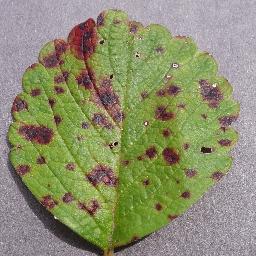
Label: Strawberry___Leaf_scorch